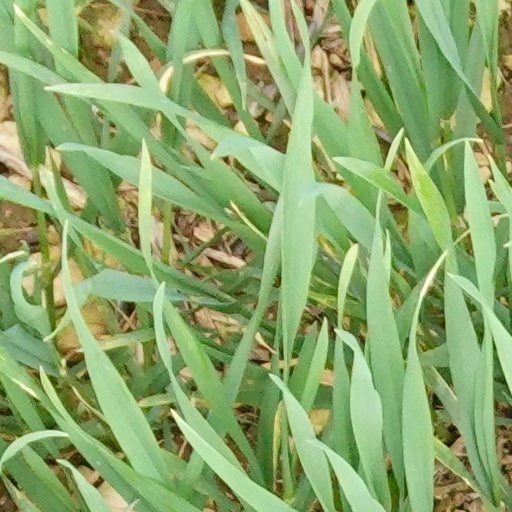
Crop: wheat